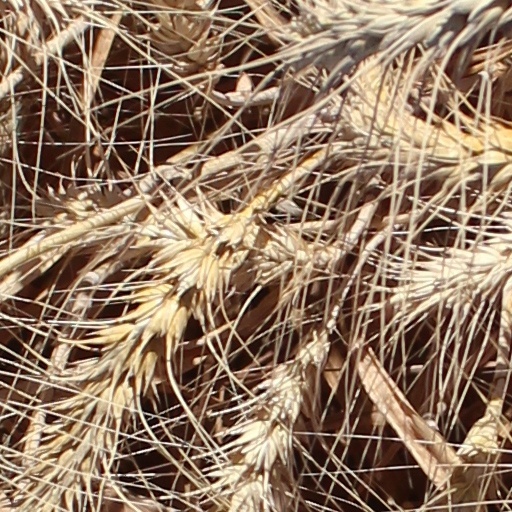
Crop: wheat